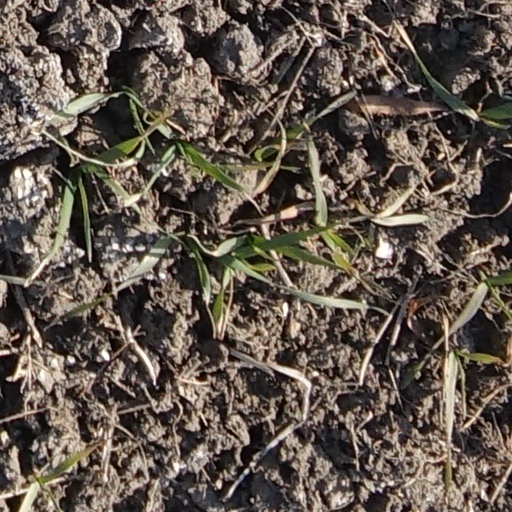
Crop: wheat